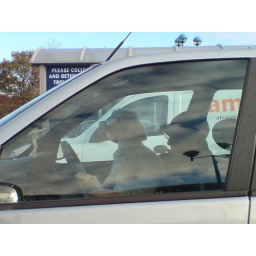
Man sitting in car in supermarket car park reading book with poodle on his lap